Agnieszka Truskolaska

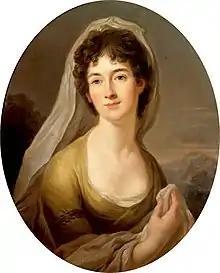
Painting of Agnieszka Truskolaska by Marceli Bacciarelli

Agnieszka Marianna Truskolaska (1755 – 30 November 1831) was a Polish actress, opera singer and theatre director. She was one of the most admired female artists of her time in Poland.